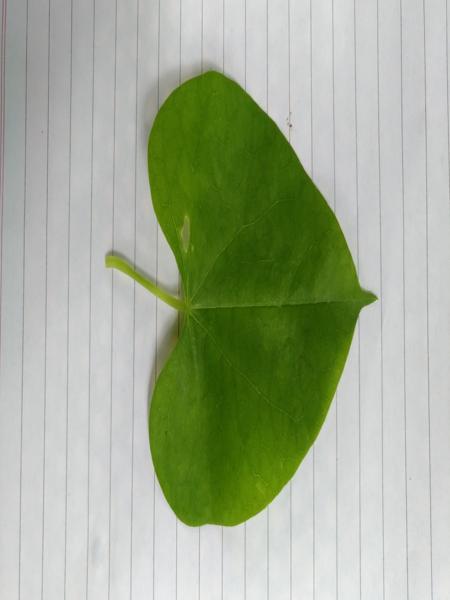
Plant: Amruthaballi